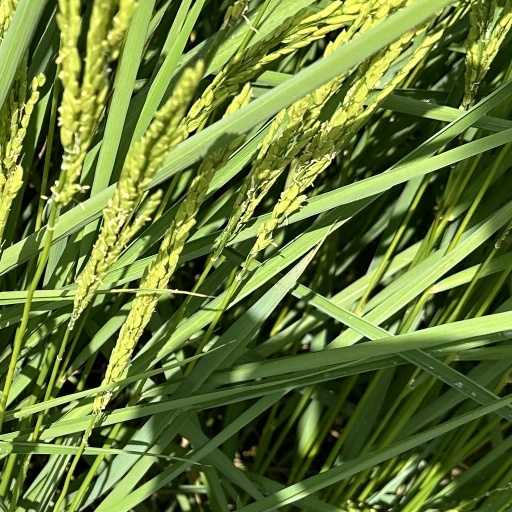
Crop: rice